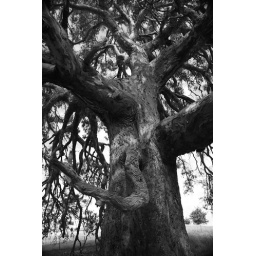
A 300 yo red gum stands beside a small river near Dunkeld in country Victoria